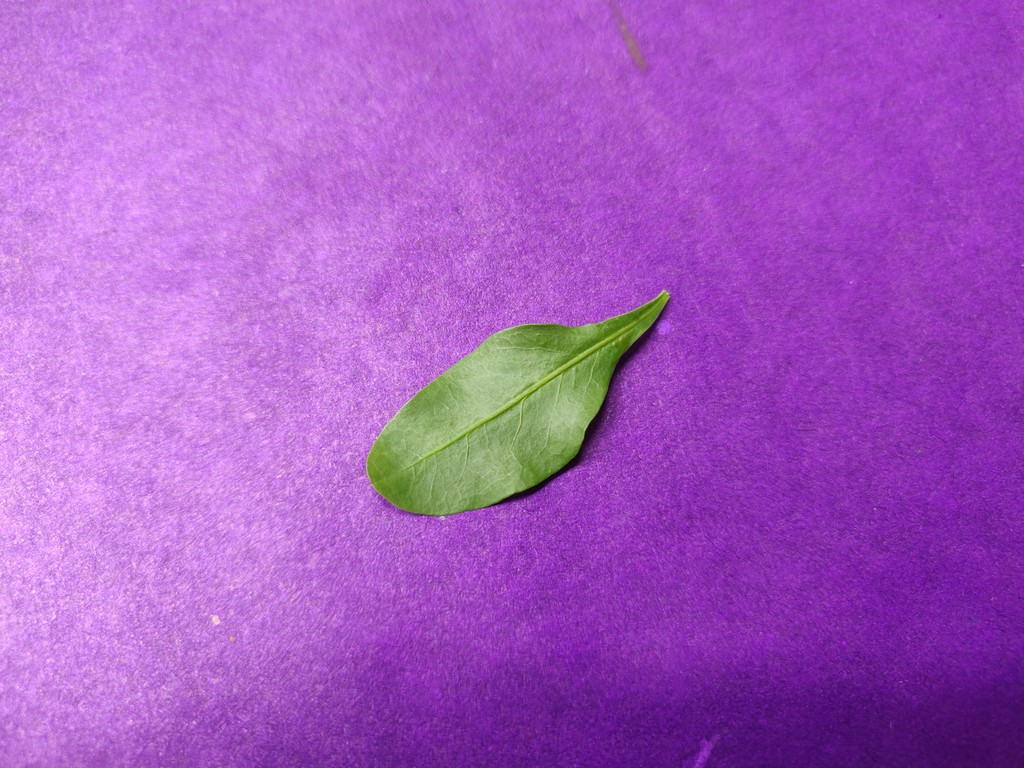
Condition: Healthy
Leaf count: single
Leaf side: front